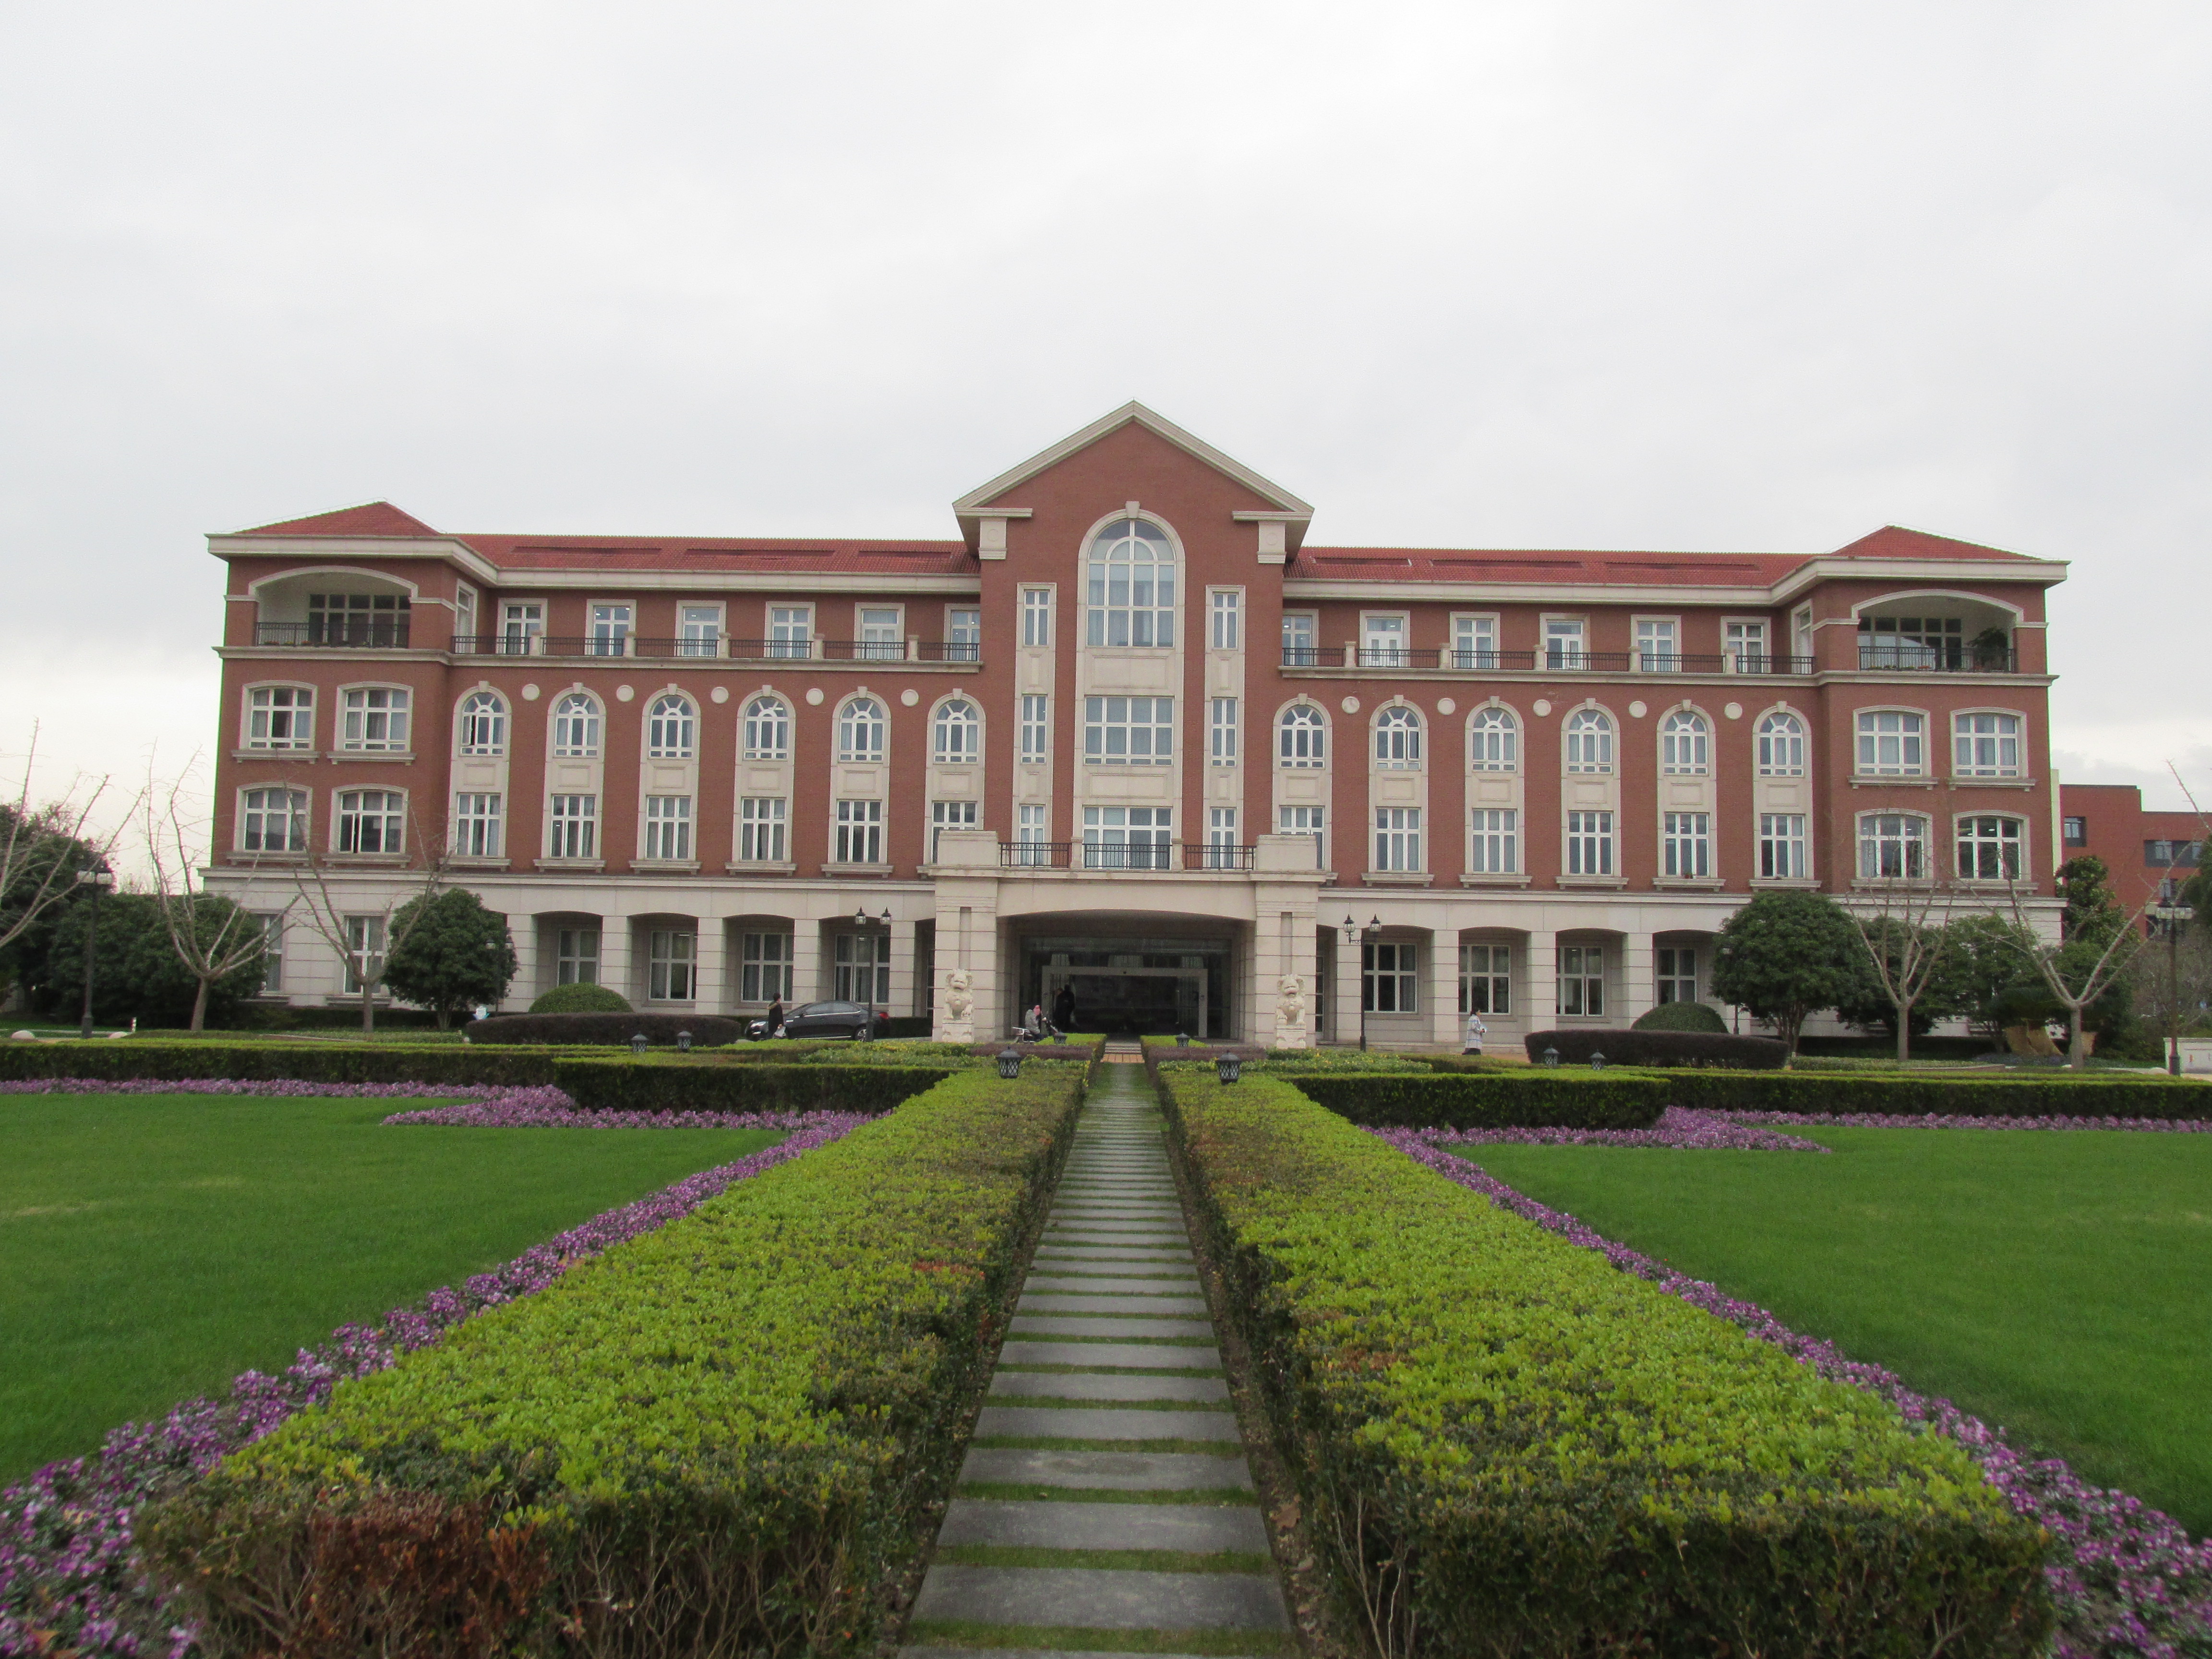
tourism, adventure, Beautiful Places, Pretty Places, environment, Interesting Places, harbin, museums, architecture, art, nature, museum, history, ancient history, china, asia, imperial palace, dynasty, beijing, planning, exhibition, sculpture, map, shanghai, building, estate, landmark, palace, mansion, official residence, campus, college, stately home, house, university, grass, manor house, facade, chateau, home, lawn, classical architecture, historic house, presidential palace, city, symmetry